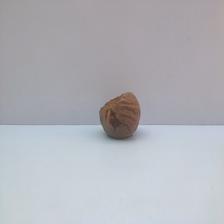
Size: Spoiled